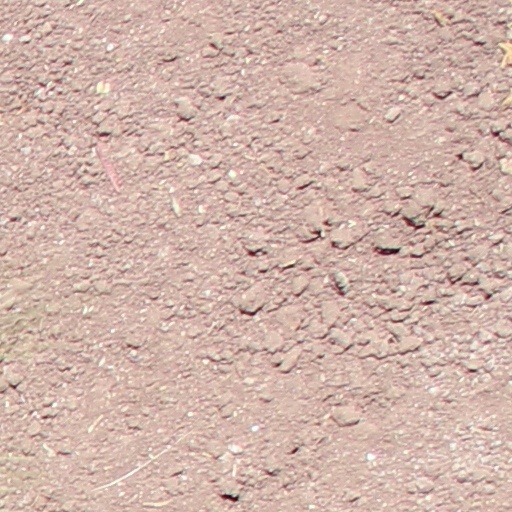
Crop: wheat